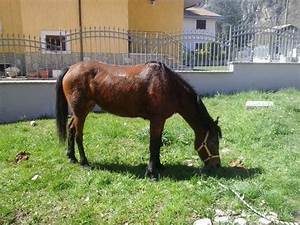
Label: horse